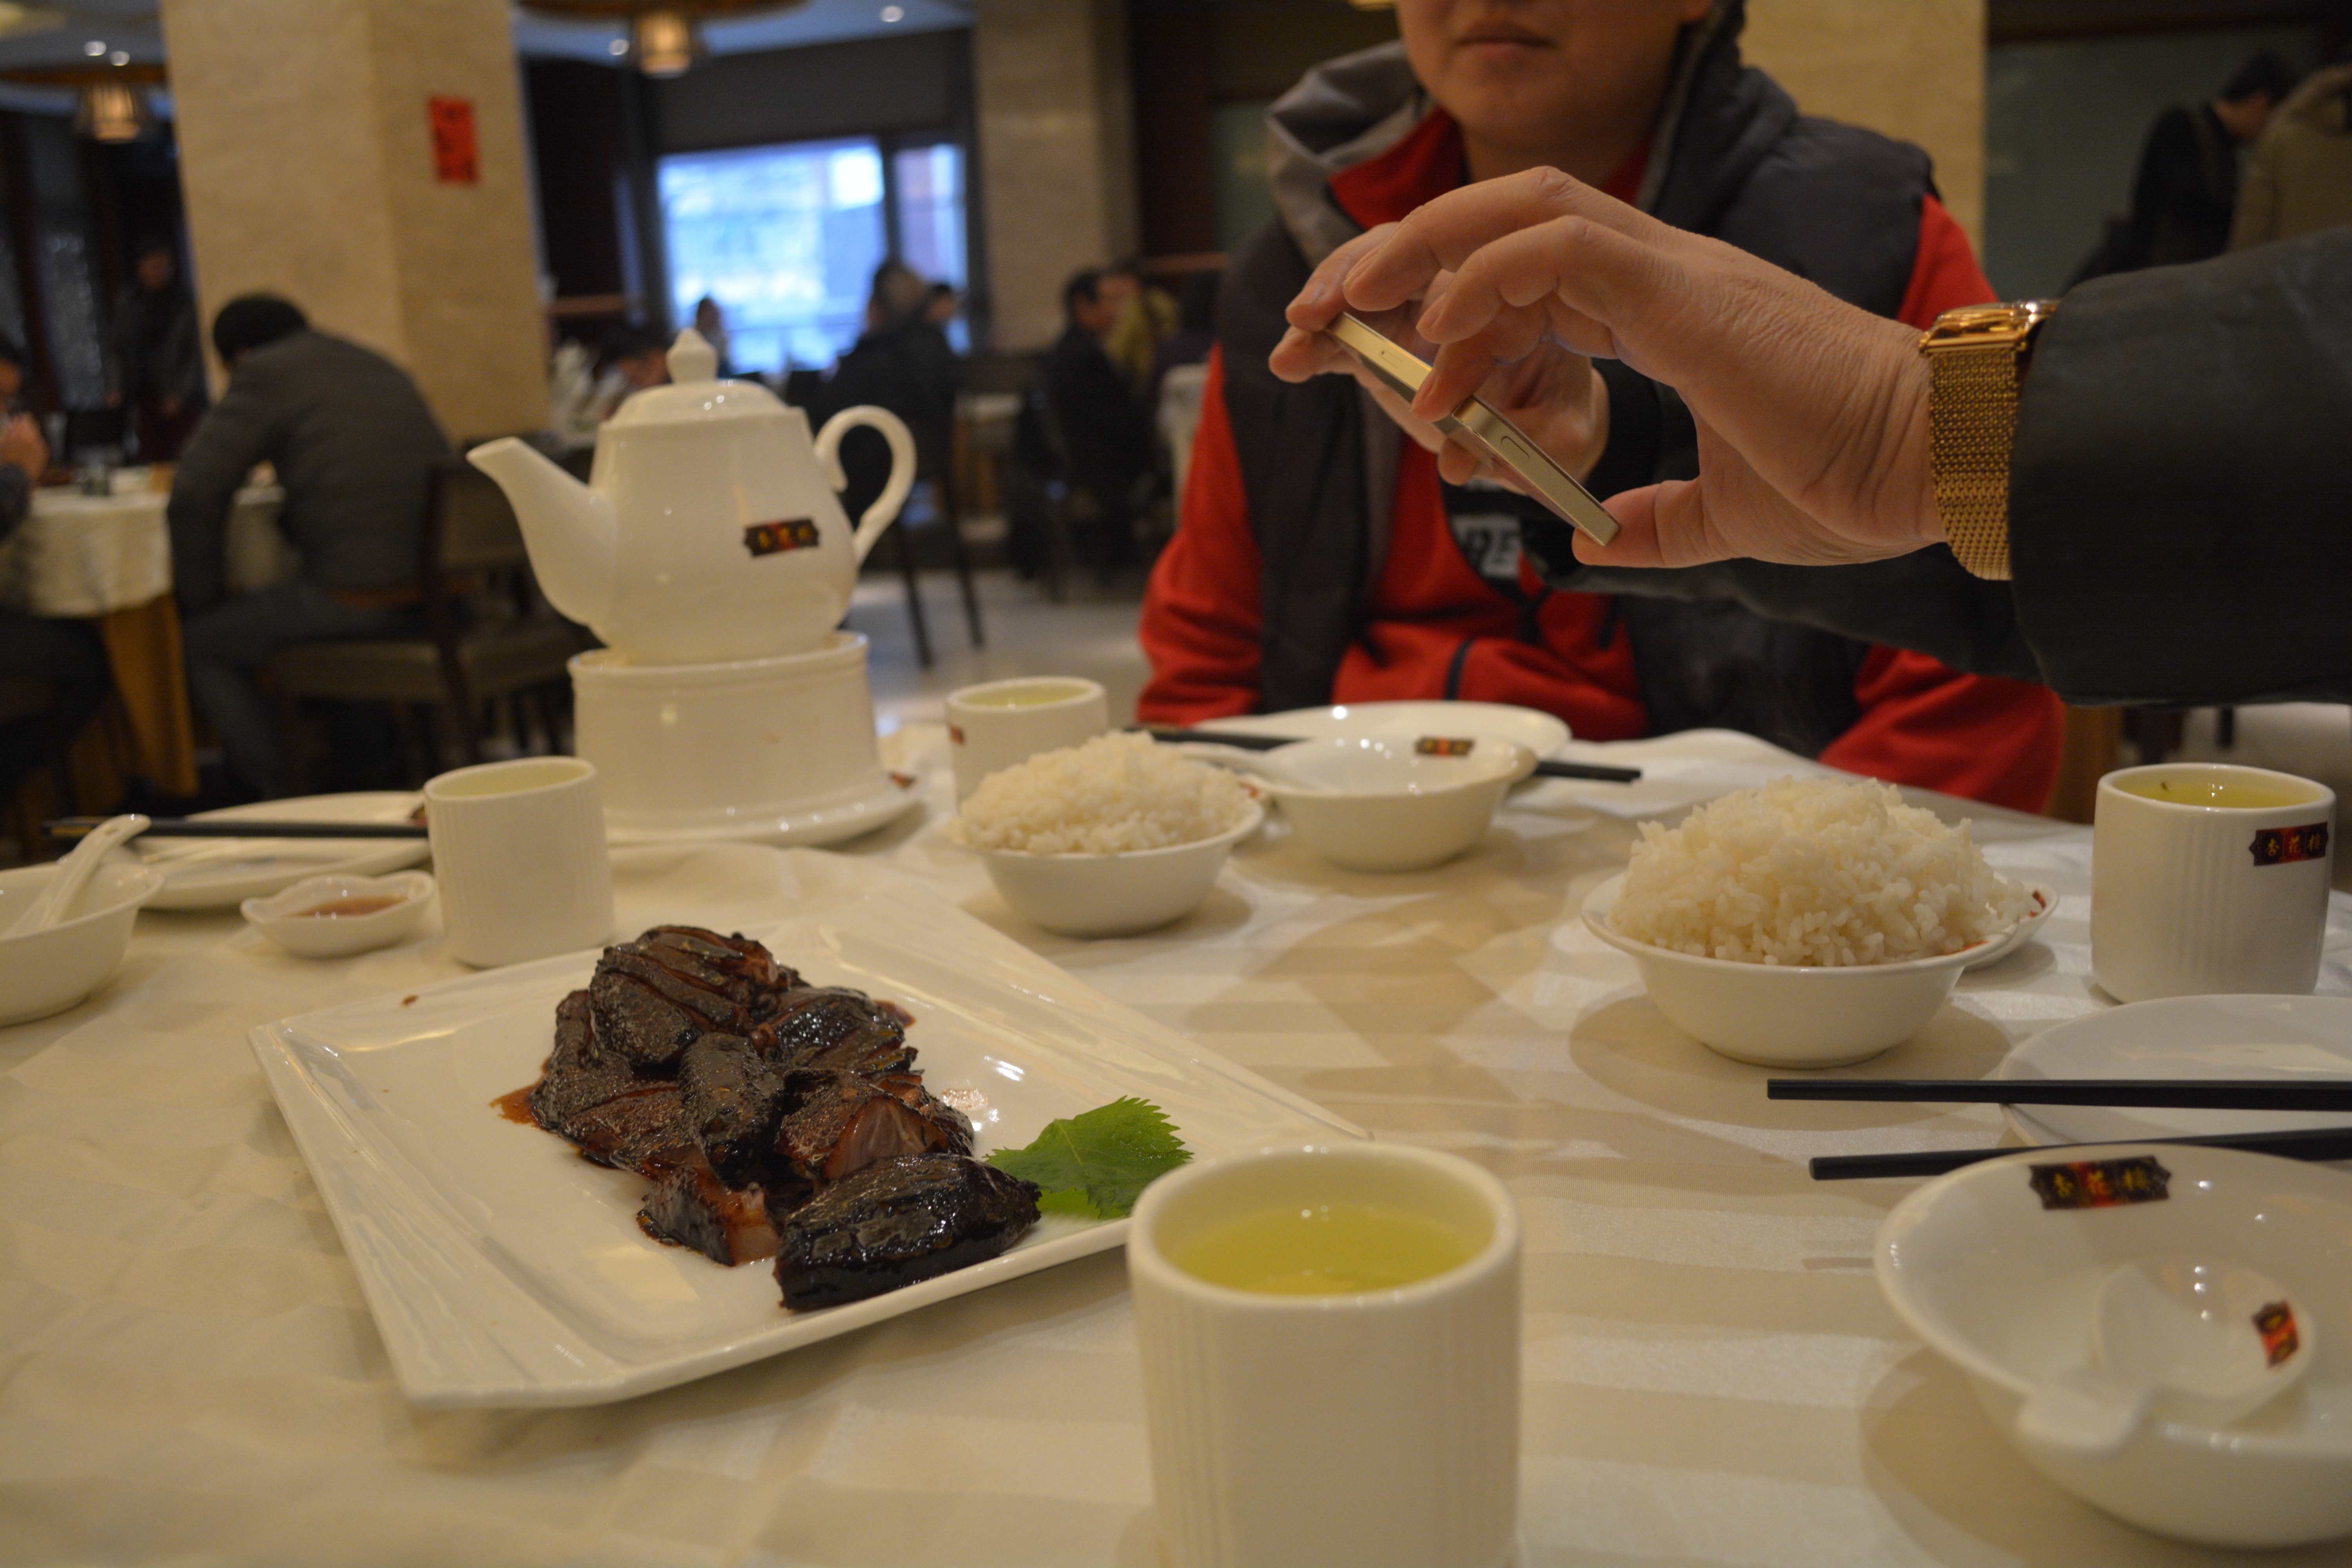
restaurant, meal, food, lunch, brunch, sense